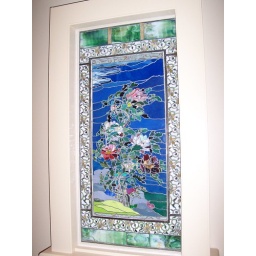
John Lafarge stained glass window in Smithsonian's National Museum of American Art.